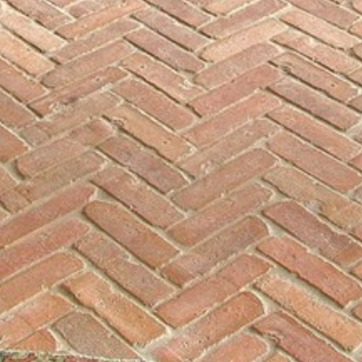
Material: brick